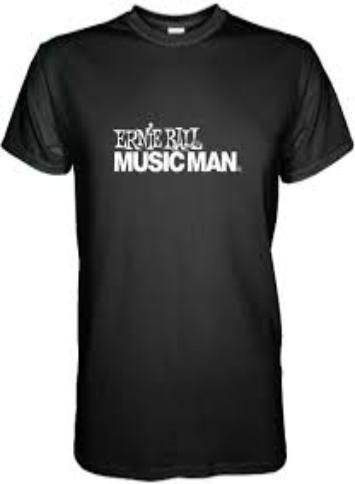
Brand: music man-2
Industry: Leisure